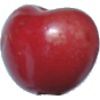
Label: Cherry 2